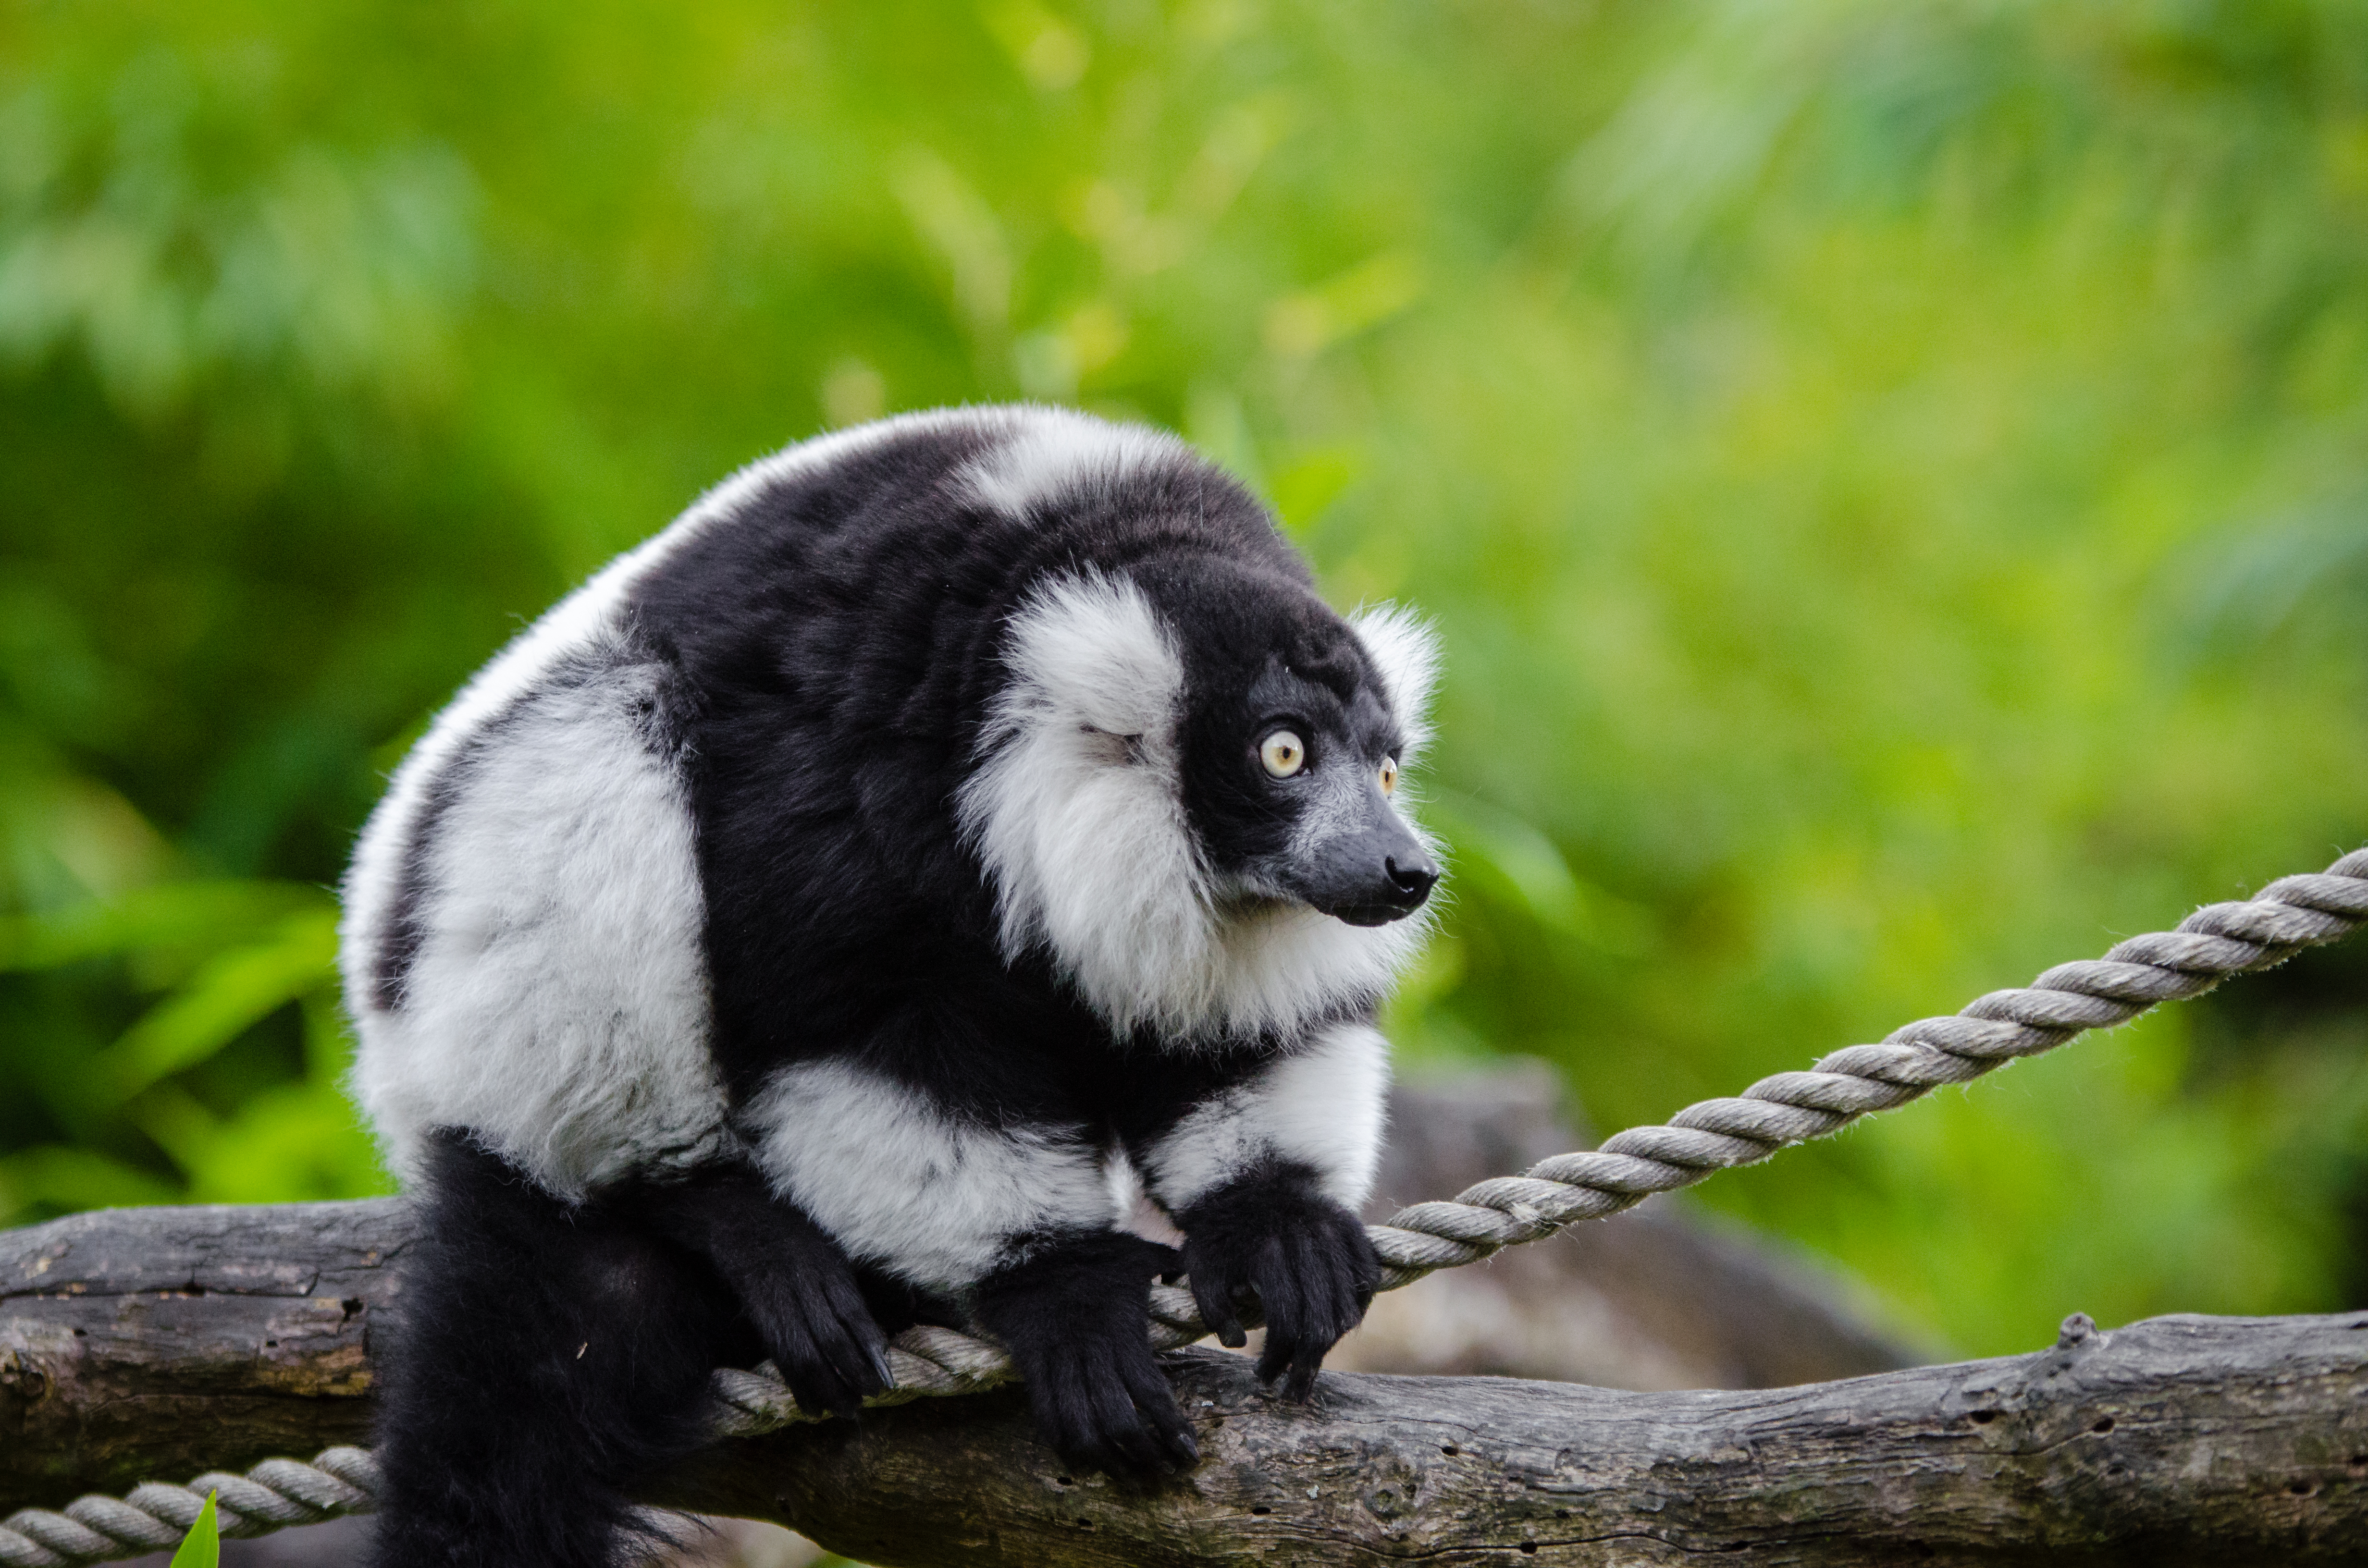
wildlife, zoo, mammal, fauna, primate, vertebrate, lemur, macaque, old world monkey, outdoor recreation, new world monkey